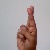
The image shows a hand gesture representing the letter 'R' in Indian Sign Language.